Blue Swallow (film)

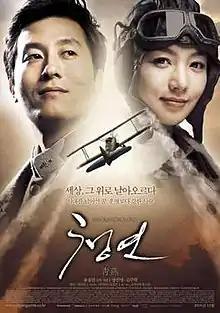
"Blue Swallow" promotional film poster.

Blue Swallow is a 2005 South Korean film based on the true story of Park Kyung-won, an early Korean female pilot. The film became controversial when Park's alleged pro-Japanese activities came to light. It was also found that she was not, as the filmmakers had thought, the first female pilot from Korea; this distinction in fact belonged to Kwon Ki-ok of the Republic of China Air Force. Despite excellent reviews and Park's biographer pointing out factual errors in these accusations, it resulted in the under-performance of "Blue Swallow" at the box office.